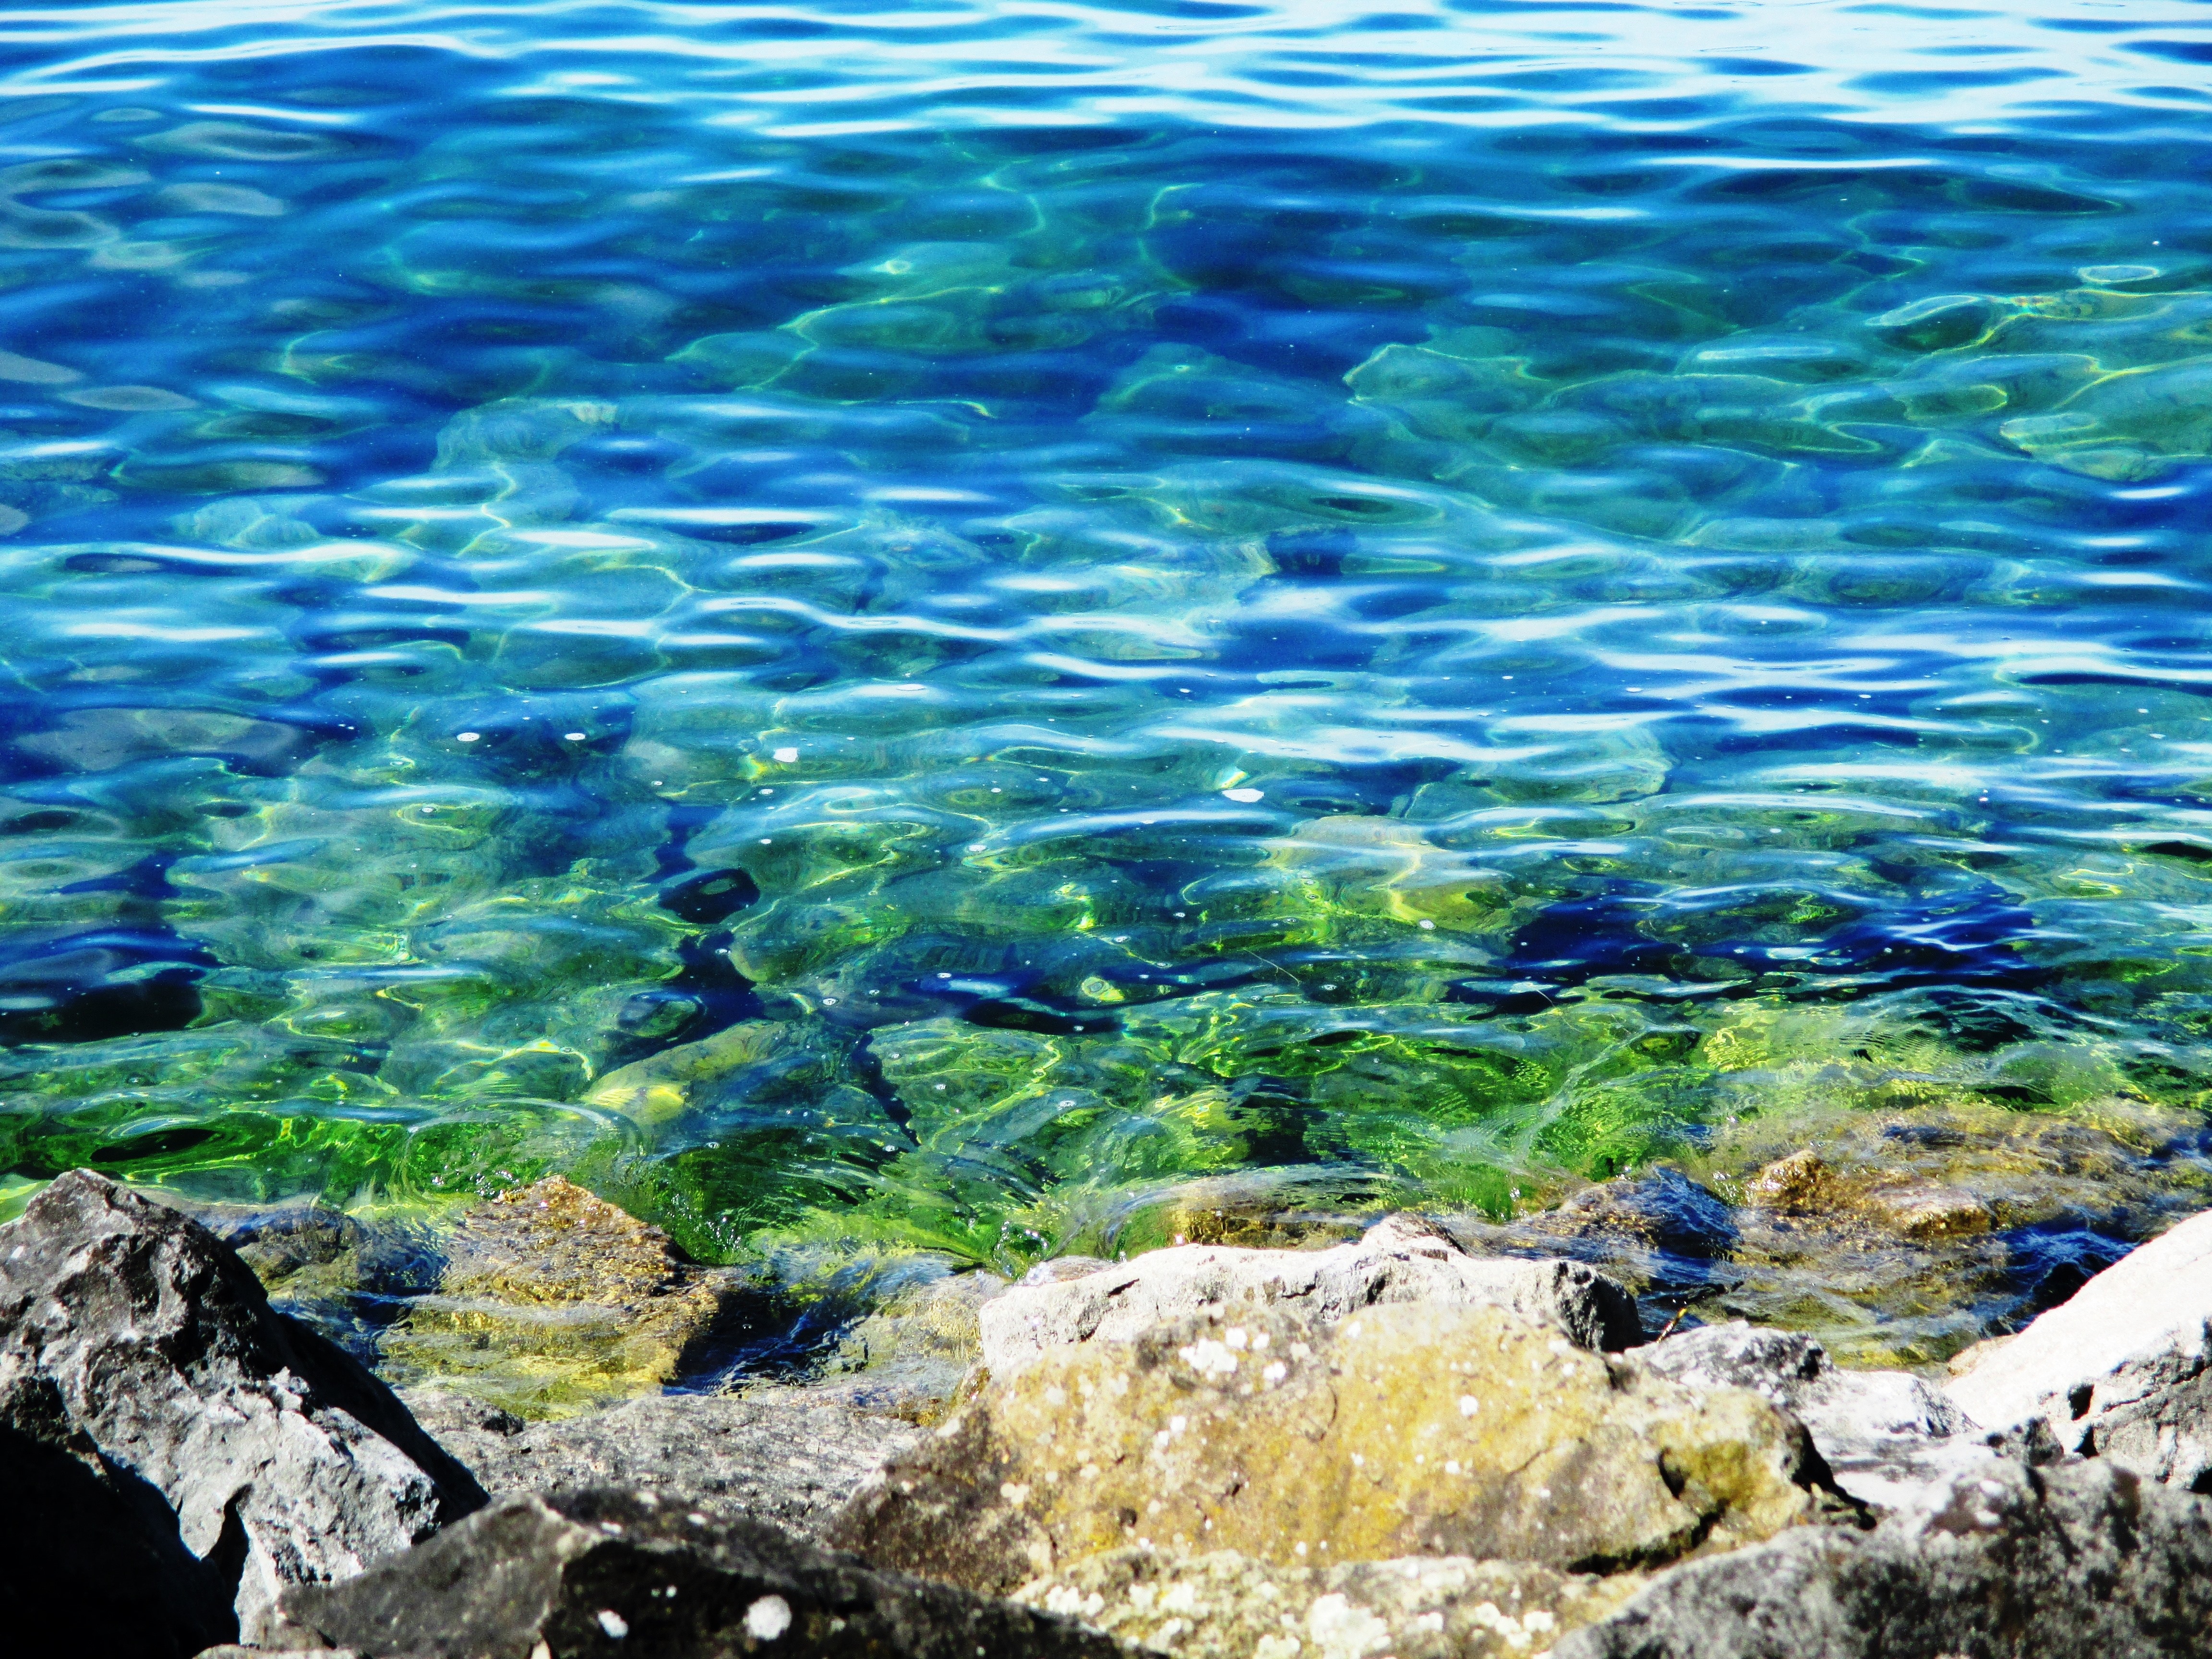
sea, water, ocean, wave, lake, clear, biology, lakeside, coral reef, reef, stones, bank, algae, switzerland, st, gallen, rorschach, lake constance, water surface, tide pool, marine biology